Billtown, Nova Scotia

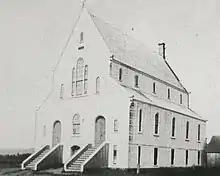
Second Billtown Church

Ebenezer Bill, a New England Planter, was granted 1000 acres of land on July 21, 1761. According to the grant, a 78-acre plot in the centre of the property was intended to include a commercial area, a town hall, a school, and a church property. From 1829 to 1961 there were schools in Billtown. A community of properties which extended along the road that serviced the area developed. By the early 1900s this included a temperance hall, multiple general stores, a blacksmith, and two schools. On December 1, 1914, the 14.8 mile North Mountain Branch railroad was completed and the Billtown Train Station was opened. This station would continue to be used until 1961. Apple warehouses were built near the station. In the early 1920s telephone was introduced. In 1934 Electricity was brought to the community. As was typical of planter communities in the area, residences and homesteads to farms were built along the roads servicing the area and this type of community remains to today.